Sutinder Singh Noor

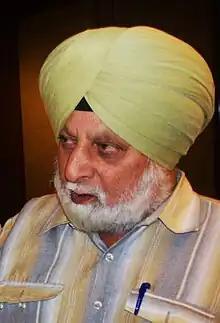

Sutinder Singh Noor (5 October 1940 – 9 February 2011) was an eminent Punjabi poet and critic.